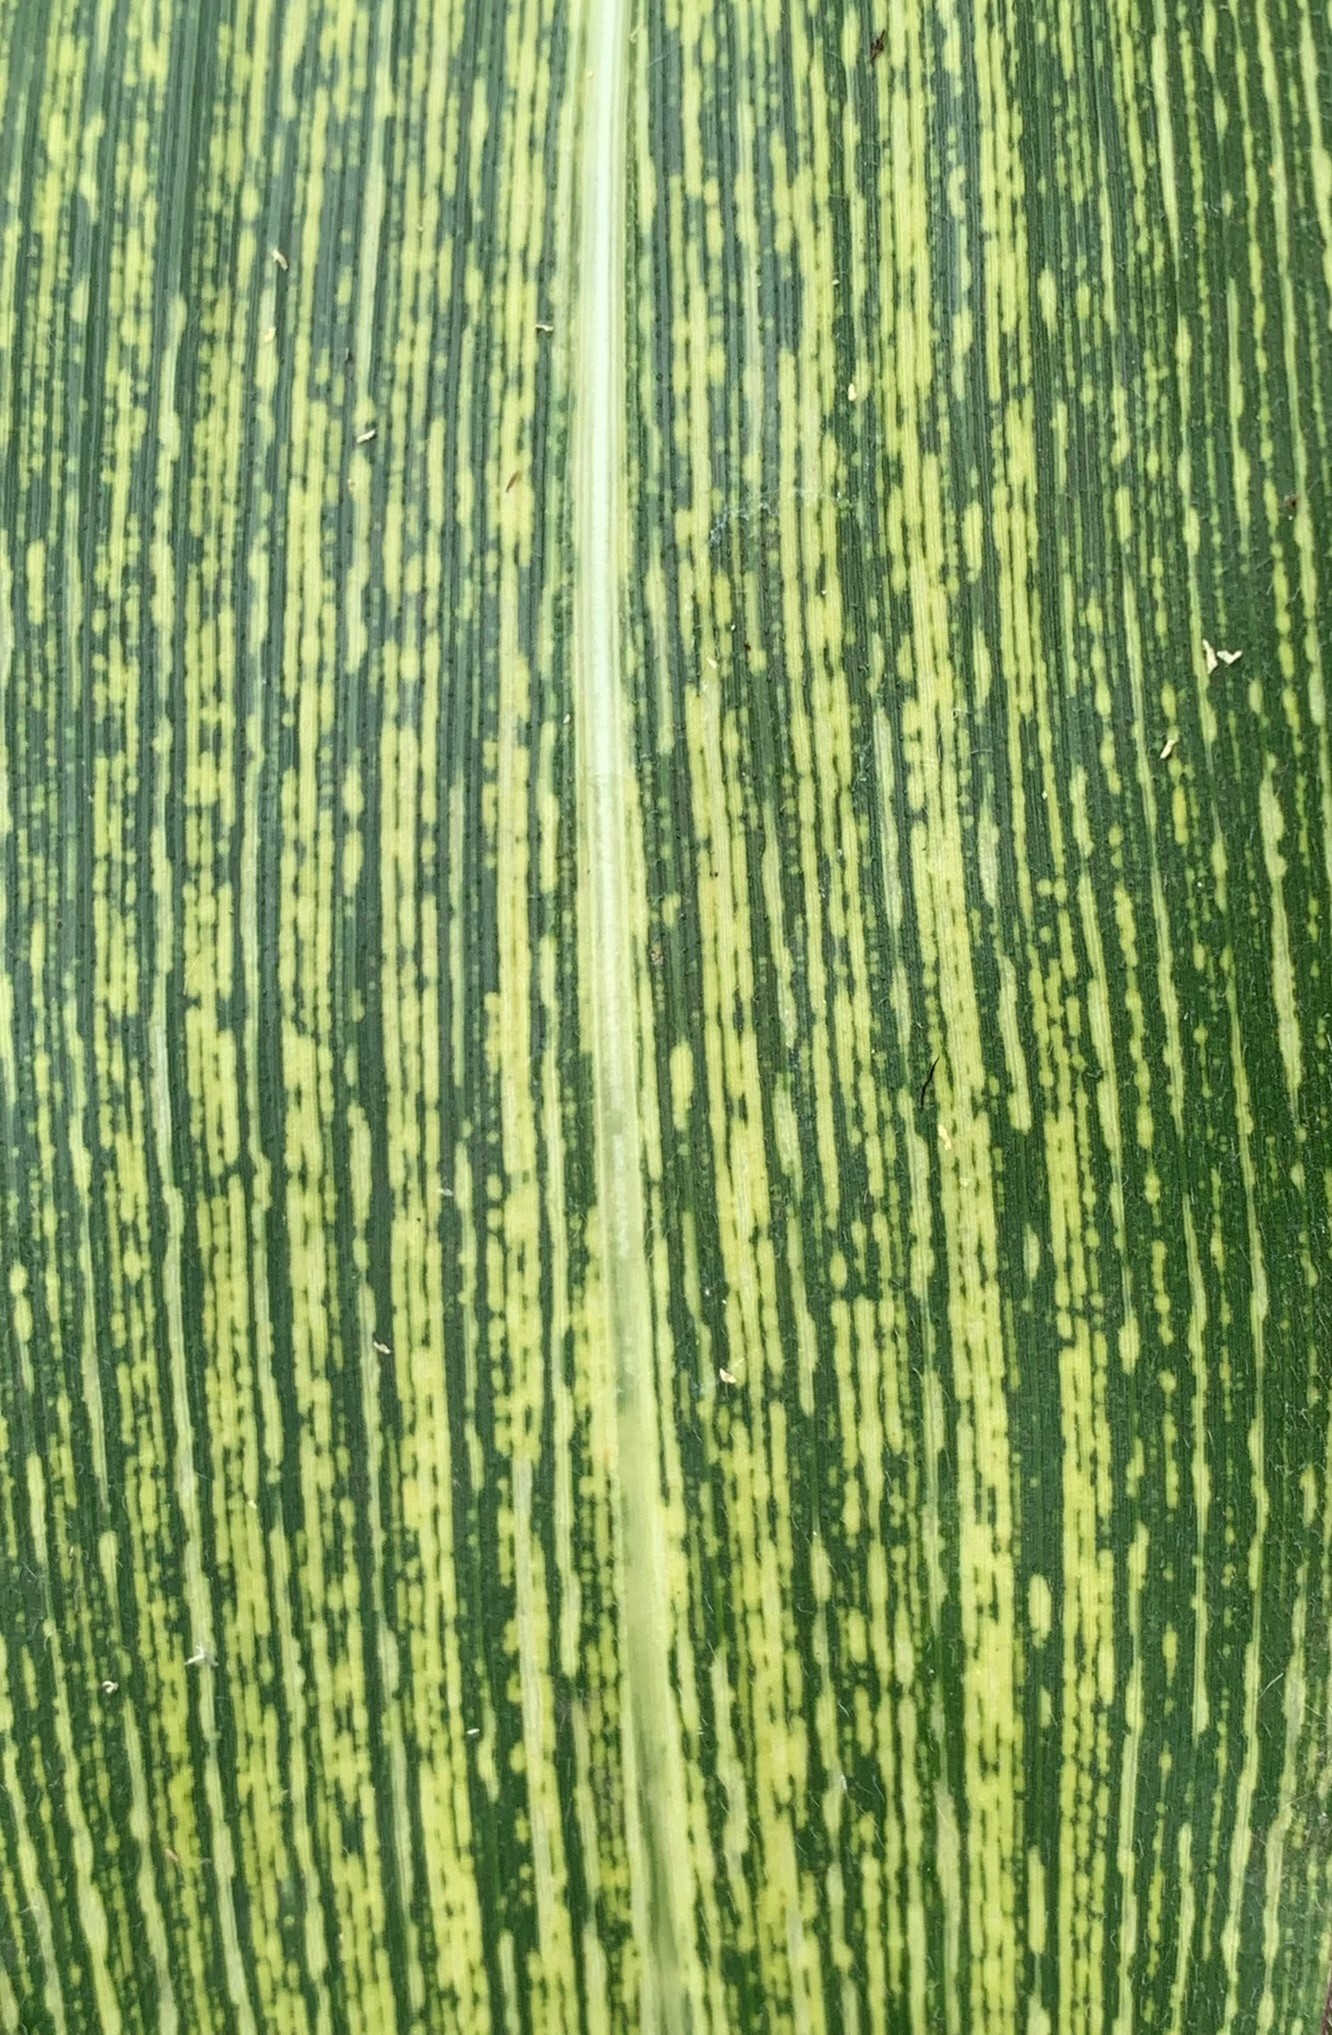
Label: MSV